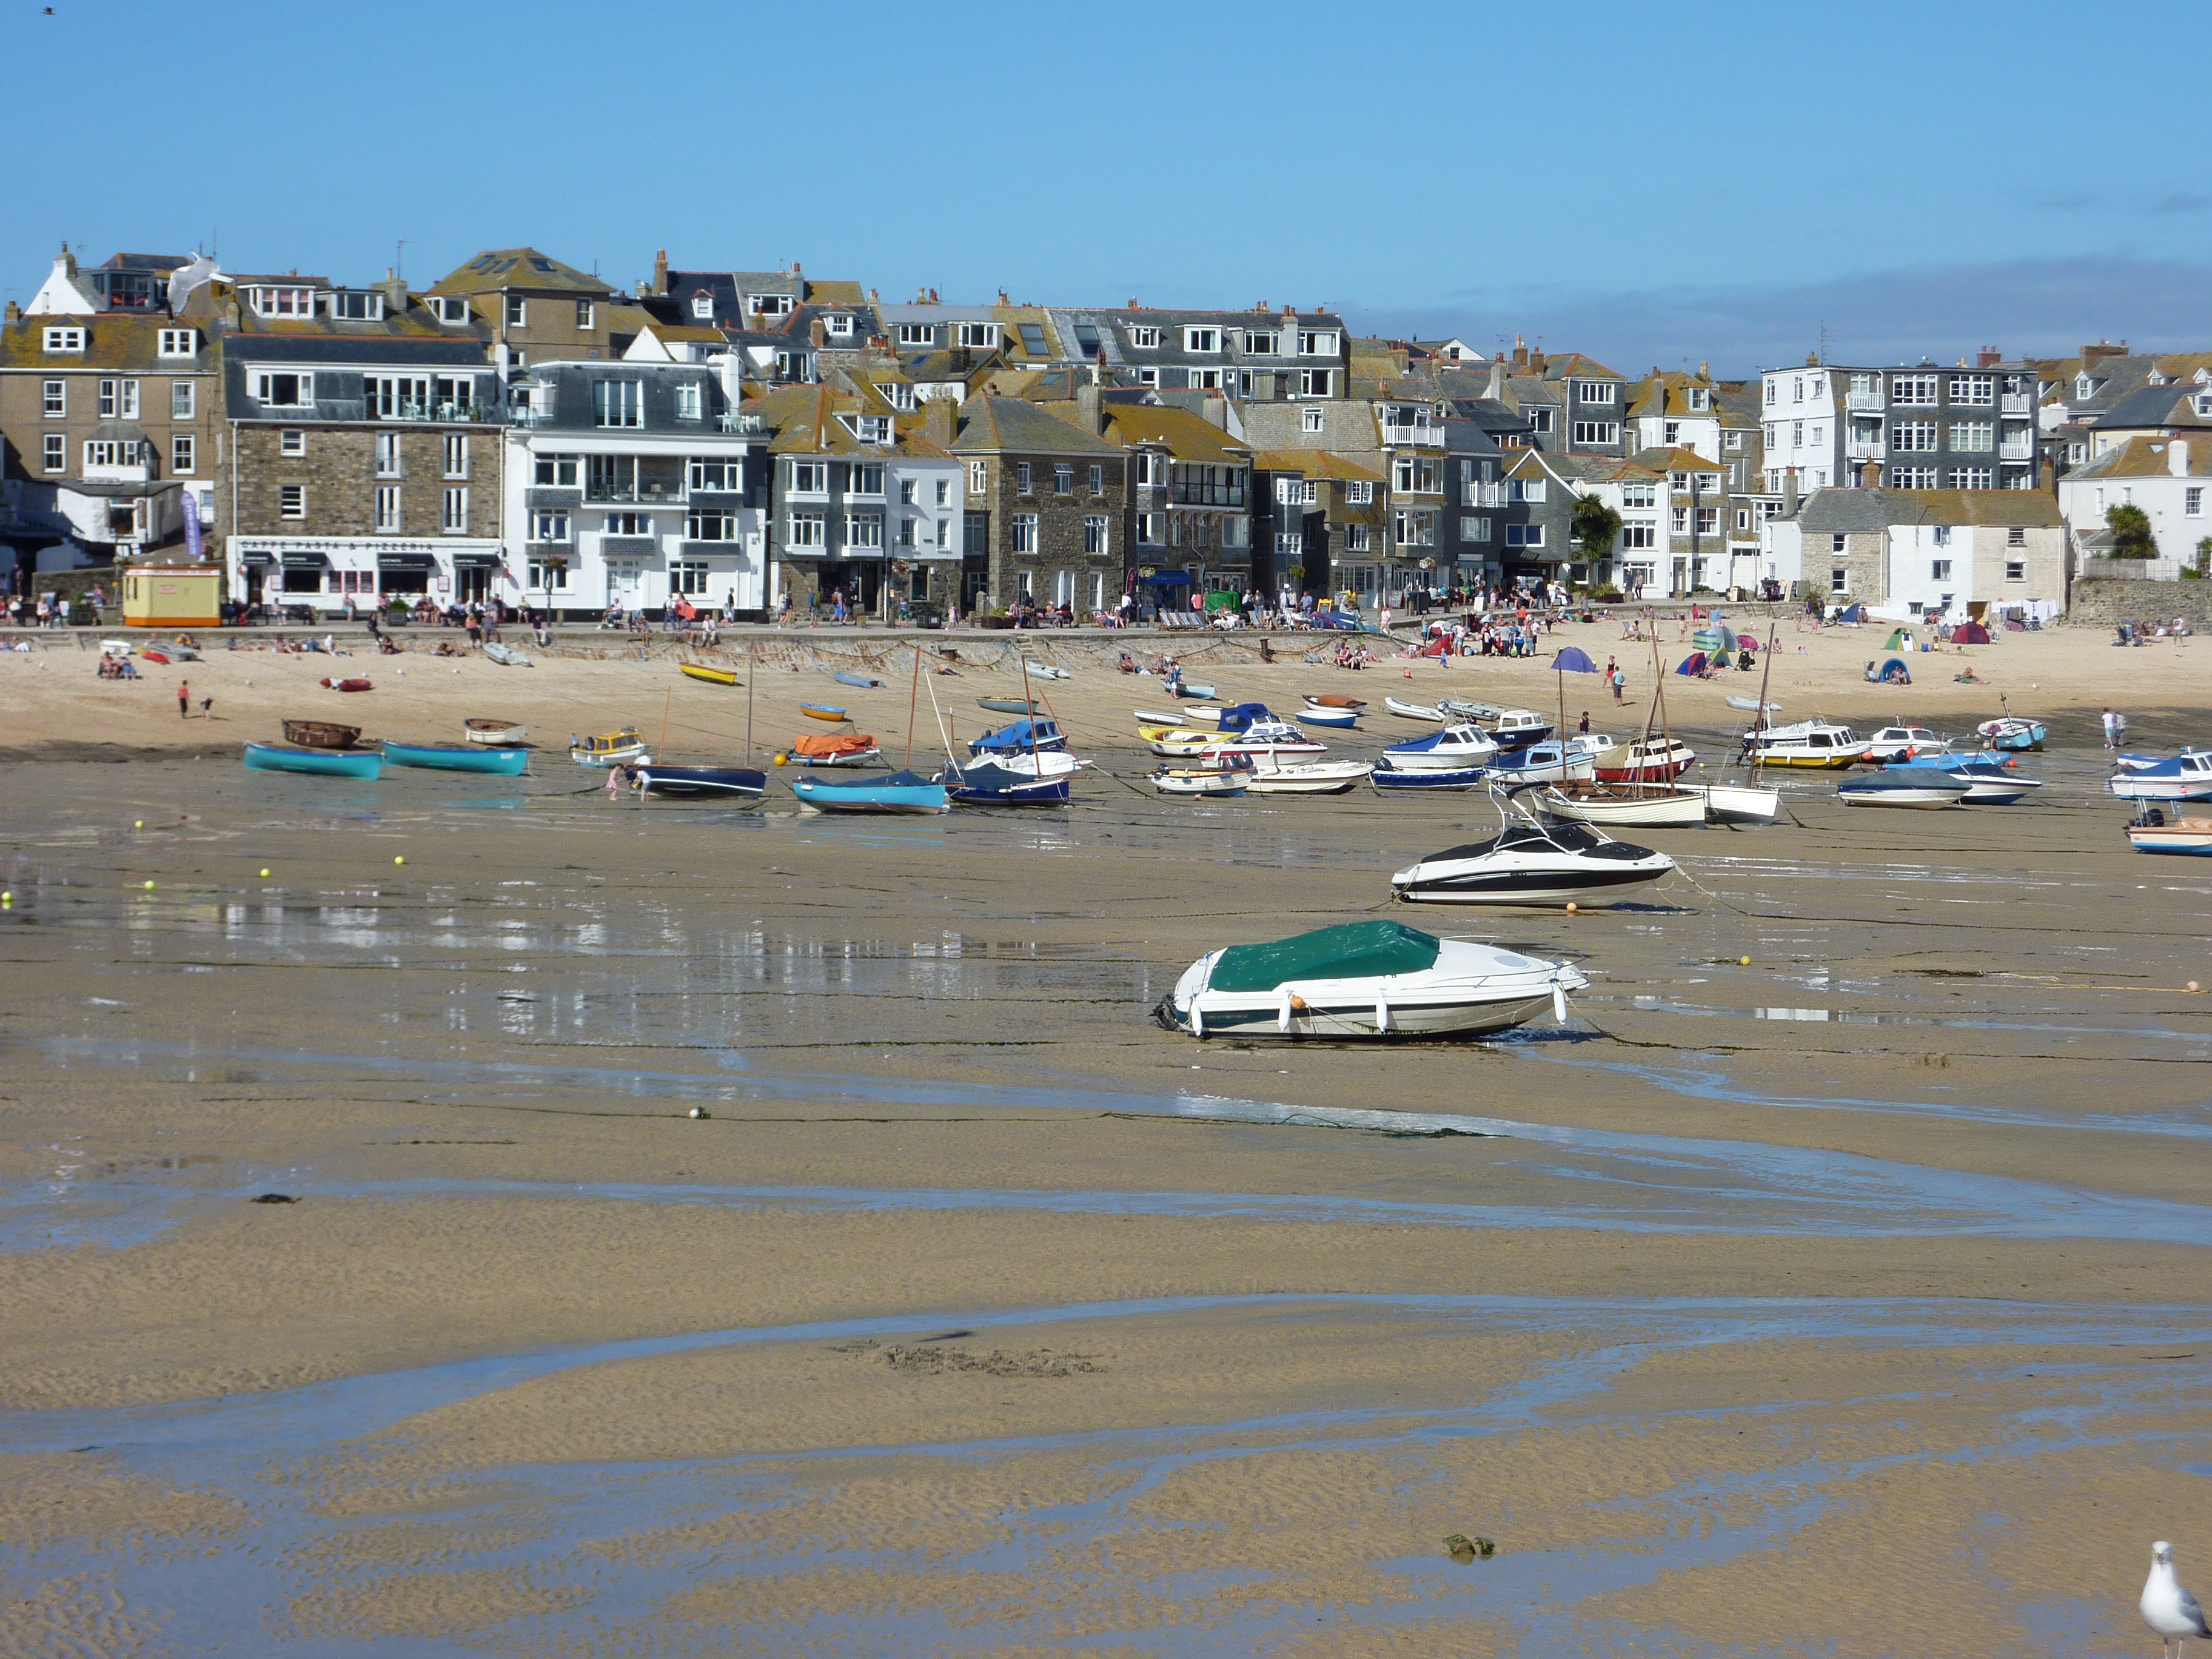
beach, sea, coast, dock, shore, village, vehicle, bay, harbor, marina, port, body of water, england, infrastructure, boats, cornwall, ebb, fishing boats